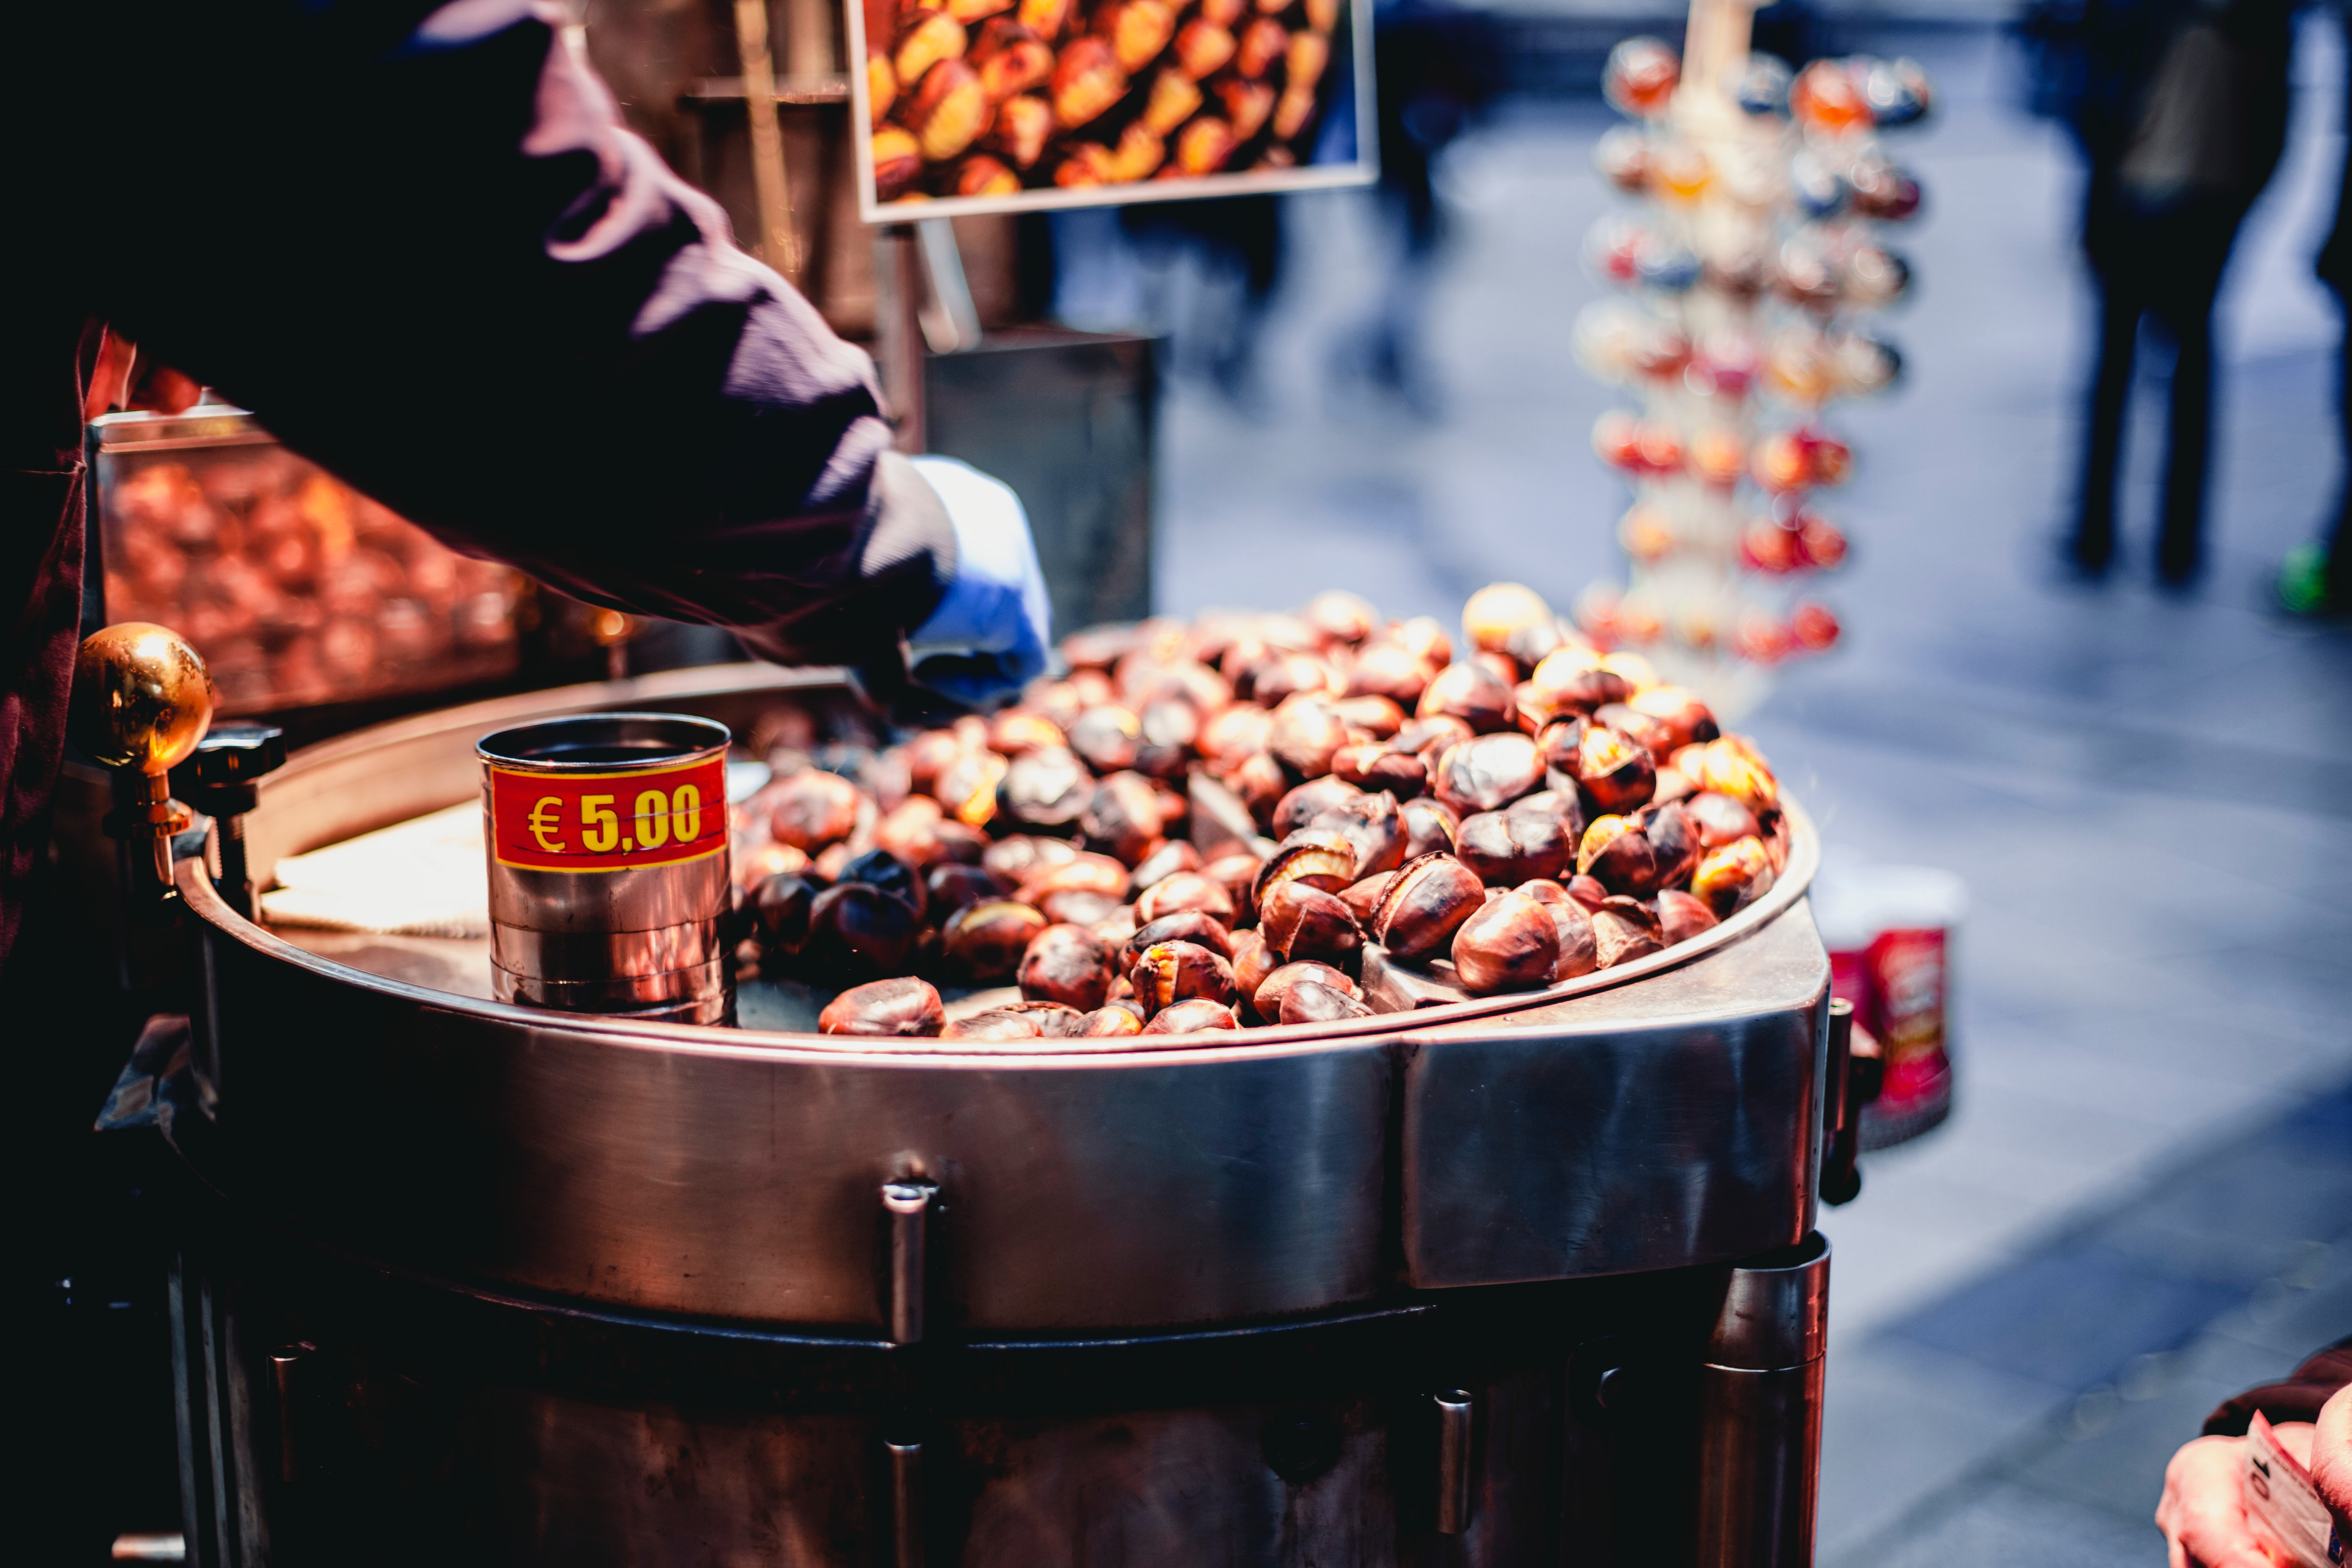
food, dish, cuisine, snack, street food, barbecue, ingredient, nut, vegetarian food, produce, side dish